Elliot Lee

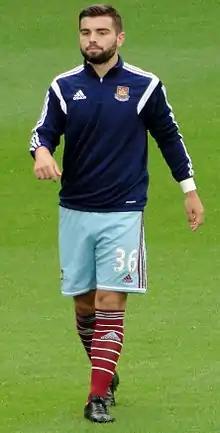
Lee warming up for West Ham United in 2014.

Born in Durham, Lee was a youth team player with West Ham United, making his debut for the reserve team in 2011 before signing his first professional contract in August 2012. His first appearance in a first-team squad was on 1 January 2013 when he was an unused substitute in a Premier League match against Norwich City. Lee then made his professional debut for West Ham, as a 78th-minute substitute for Ricardo Vaz Tê, on 16 January 2013 in a 1–0 defeat in the FA Cup third round replay at Old Trafford against Manchester United.